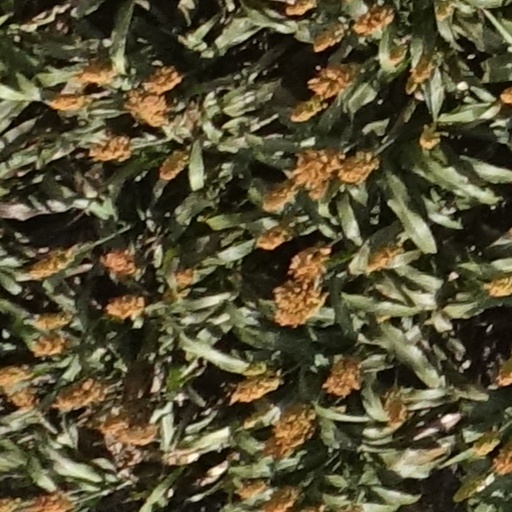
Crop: sorghum